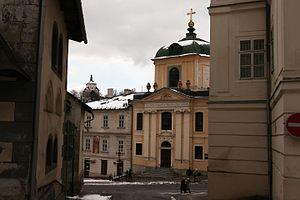
Église évangélique de Banská Štiavnica, Slovaquie. Édifice classiciste de 1796, architecte J. Thaller.